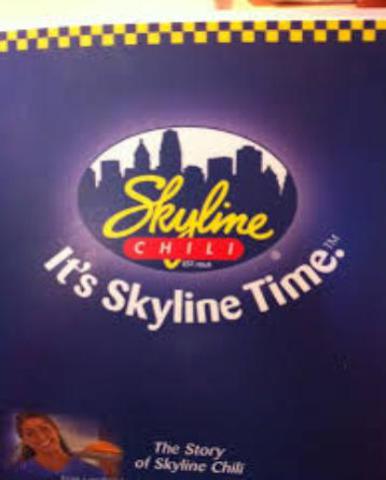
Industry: Food